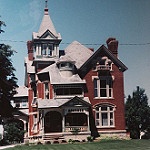
Label: buildings